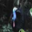
Label: bird